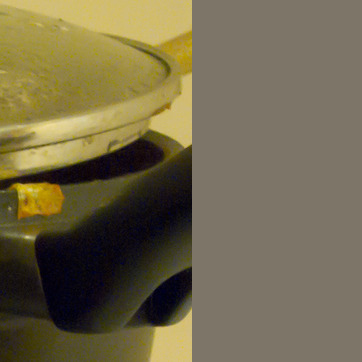
Material: plastic